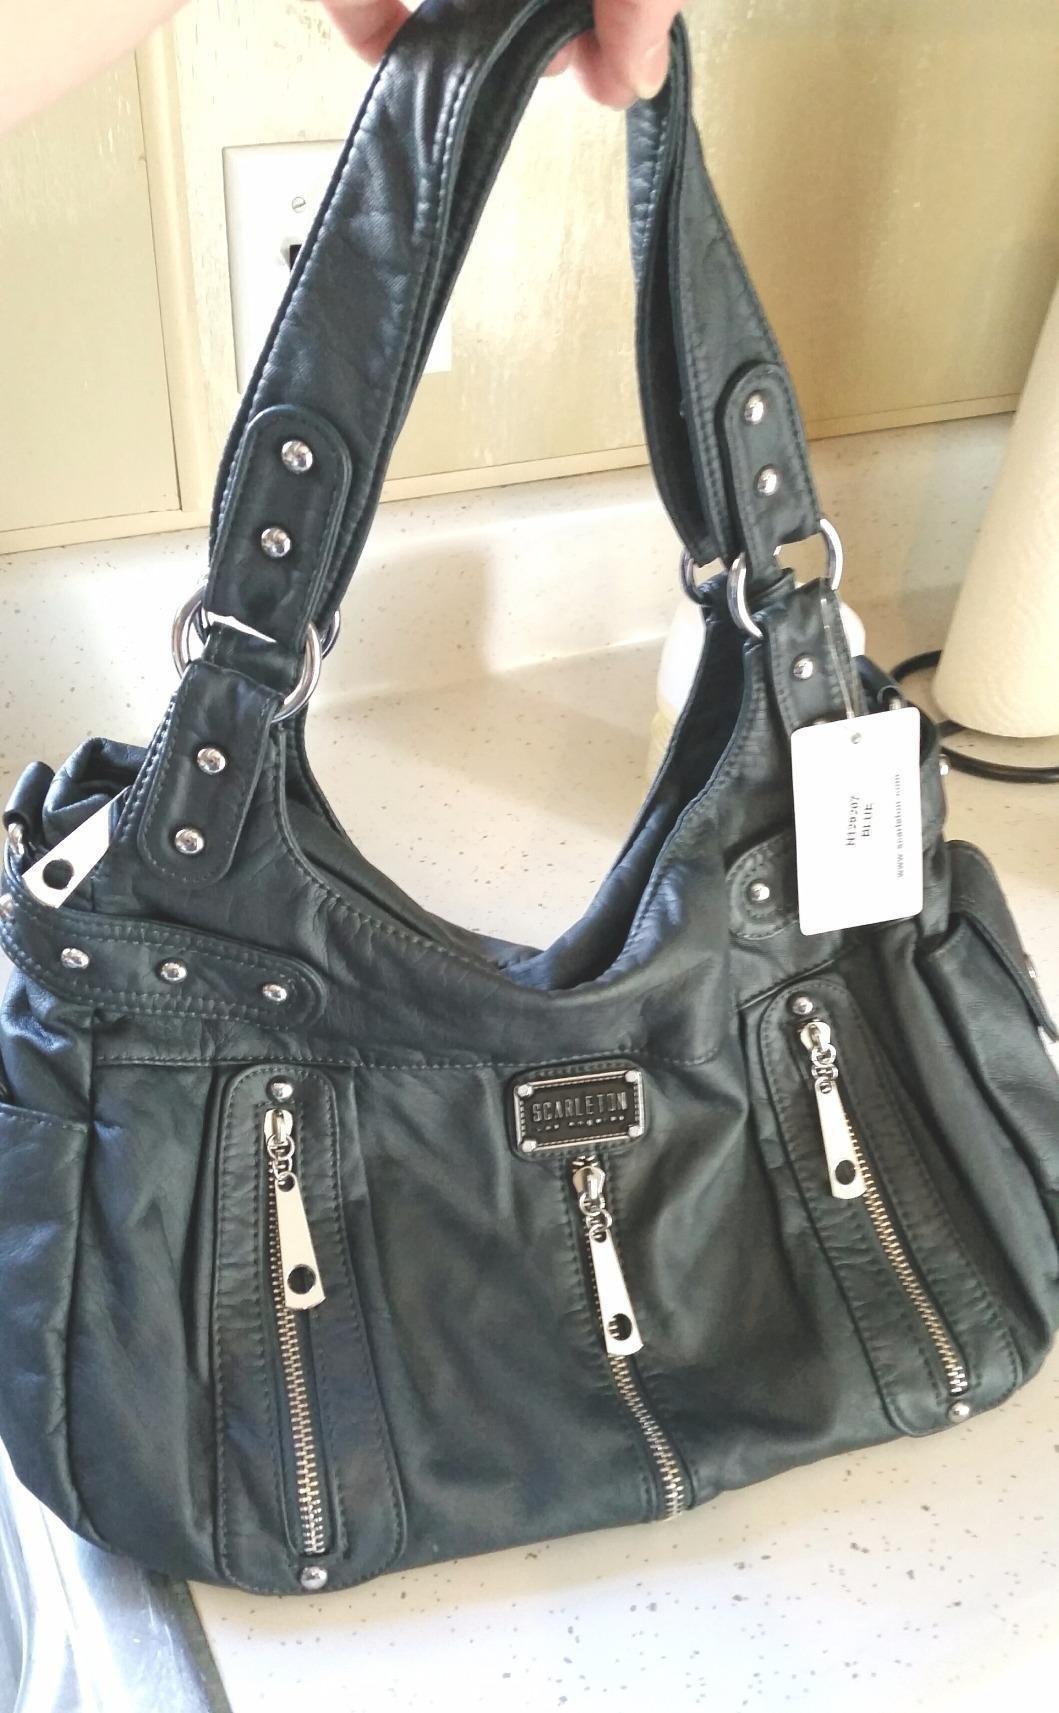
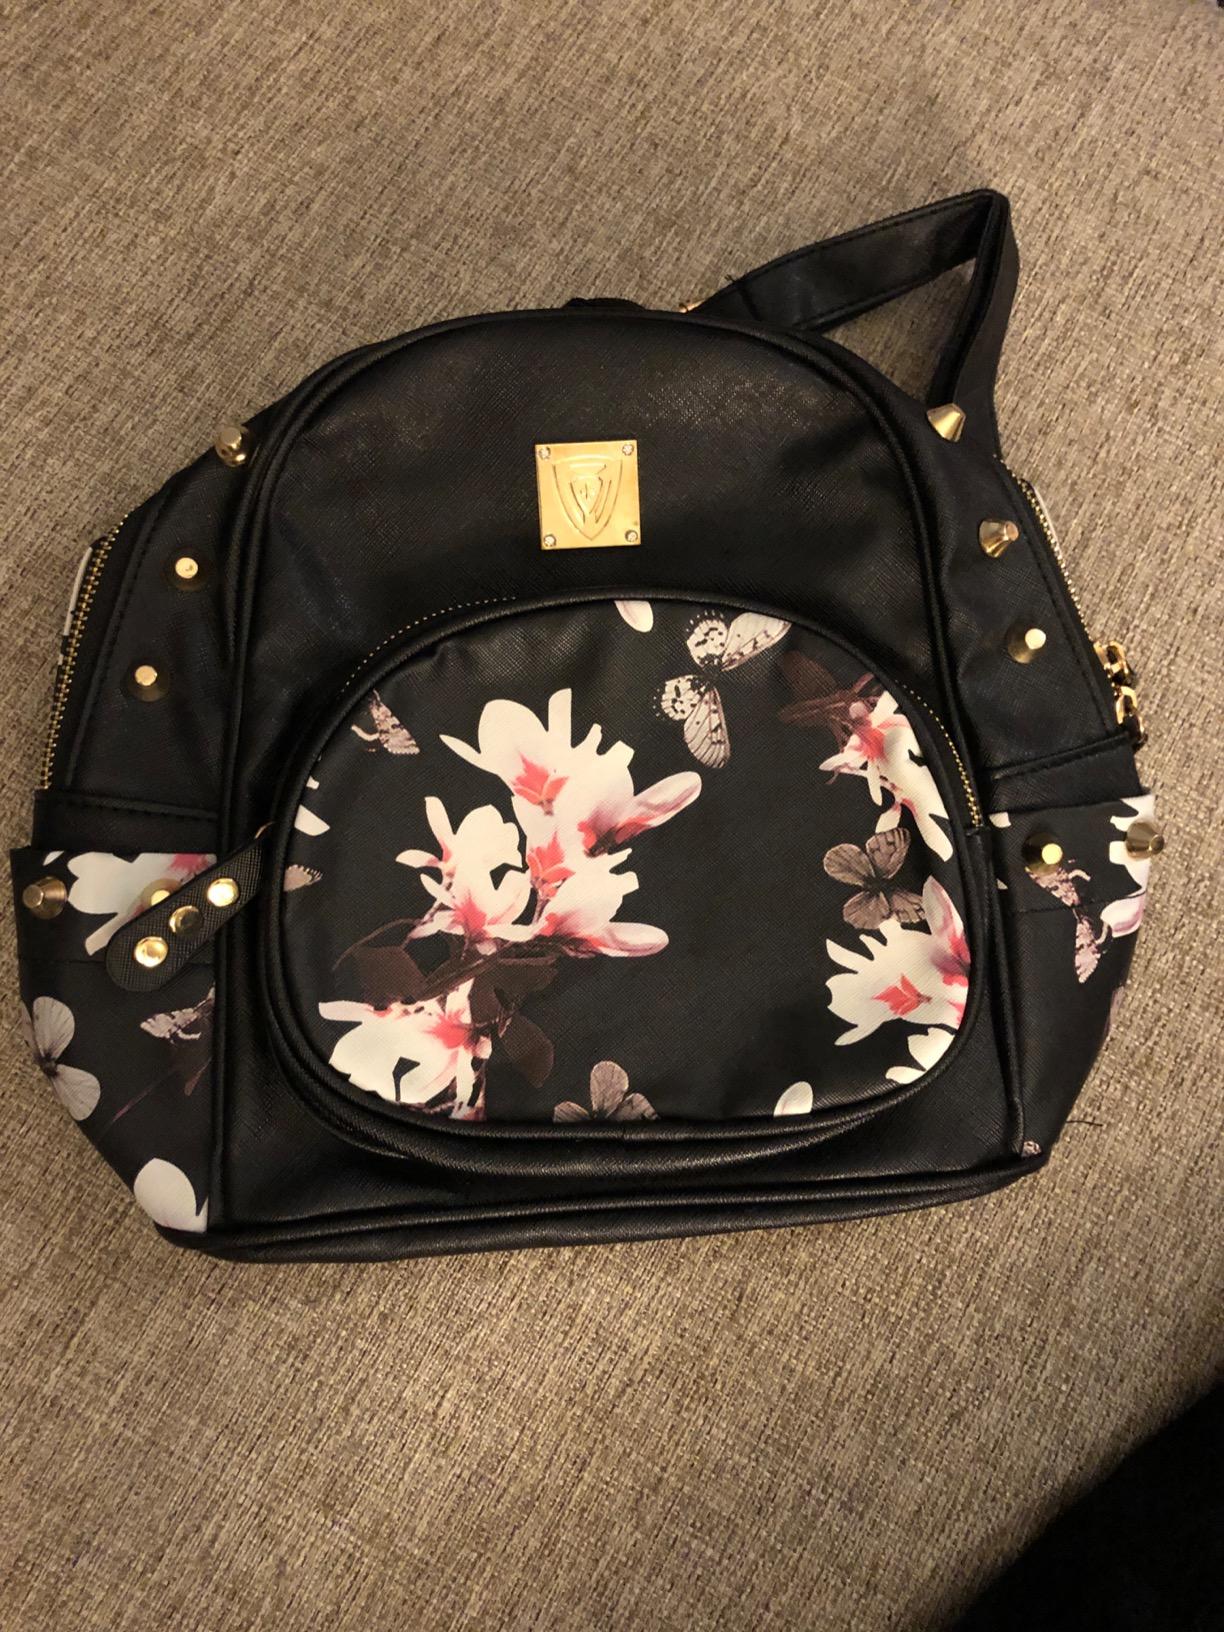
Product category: accessories_handbag
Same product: no